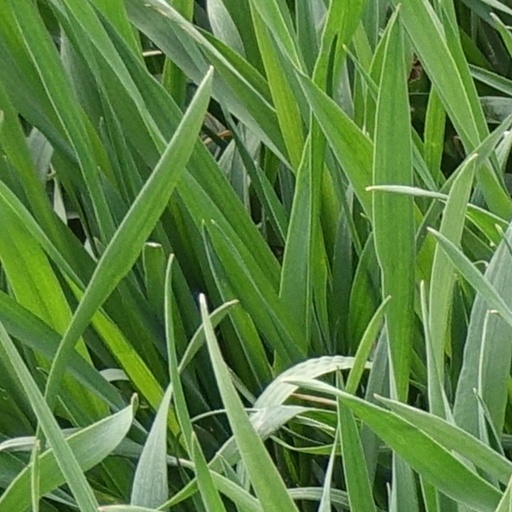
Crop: wheat